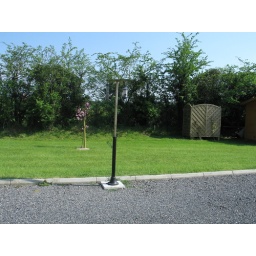
Middle right of garden.showing tree and Oil tank covered by screen with Clematis and honeysuckle to screen